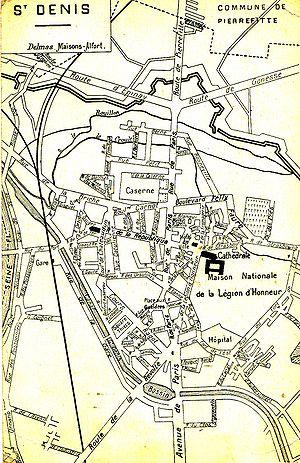
Saint-Denis est une commune française limitrophe de Paris, située au nord de la capitale, dans le département de la Seine-Saint-Denis, dont elle est sous-préfecture, en région Île-de-France.